Xerxes' pontoon bridges

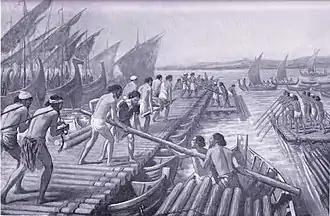
Construction of Xerxes Bridge of boats by Phoenician sailors

Xerxes' pontoon bridges were constructed in 480 BC during the second Persian invasion of Greece (part of the Greco-Persian Wars) upon the order of Xerxes I of Persia for the purpose of Xerxes' army to traverse the Hellespont (the present-day Dardanelles) from Asia into Thrace, then also controlled by Persia (in the European part of modern Turkey).